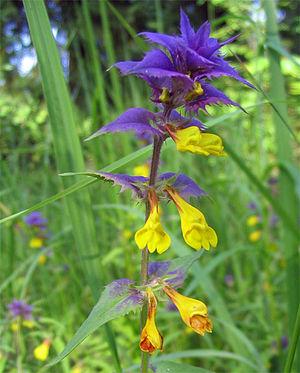
Cette liste de Tracheophyta de Bosnie-Herzégovine, ainsi que d’espèces introduites est un aperçu incomplet d’espèces de mousses, de fougères, de gymnospermes et d’angiospermes citées dans la littérature disponible en langues bosniaque, croate, serbe et serbo-croate. Cet aperçu n’inclue pas des espèces cultivées ni celles occasionnellement introduites.